Abbott Handerson Thayer

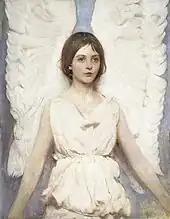
"Angel", 1887, oil on canvas. Smithsonian American Art Museum

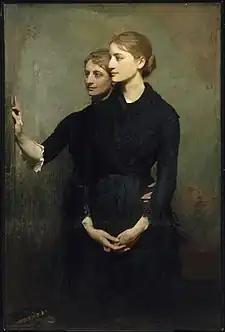
"The Sisters", 1884, oil on canvas. Brooklyn Museum

It is difficult to categorize Thayer simply as an artist. He was often described in first-person accounts as eccentric and mercurial, and there is a parallel contradictory mixture of academic tradition, spontaneity and improvisation in his artistic methods. For example, he is largely known as a painter of "ideal figures", in which he portrayed women as embodiments of virtue, adorned in flowing white tunics and equipped with feathered angel's wings. At the same time, he did this using methods that were surprisingly unorthodox, such as purposely mixing dirt into the paint, or (in one instance at least, according to Rockwell Kent) using a broom instead of a brush to lessen the sense of rigidity in a newly finished, still-wet painting.